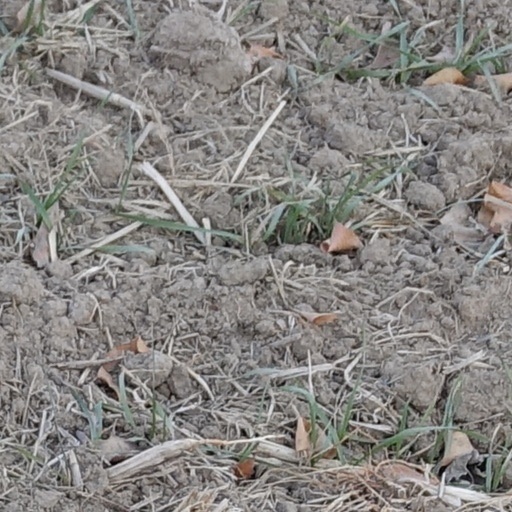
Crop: wheat